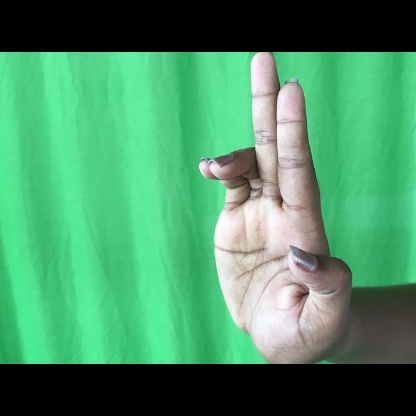
Mudra: Ardhapathaka